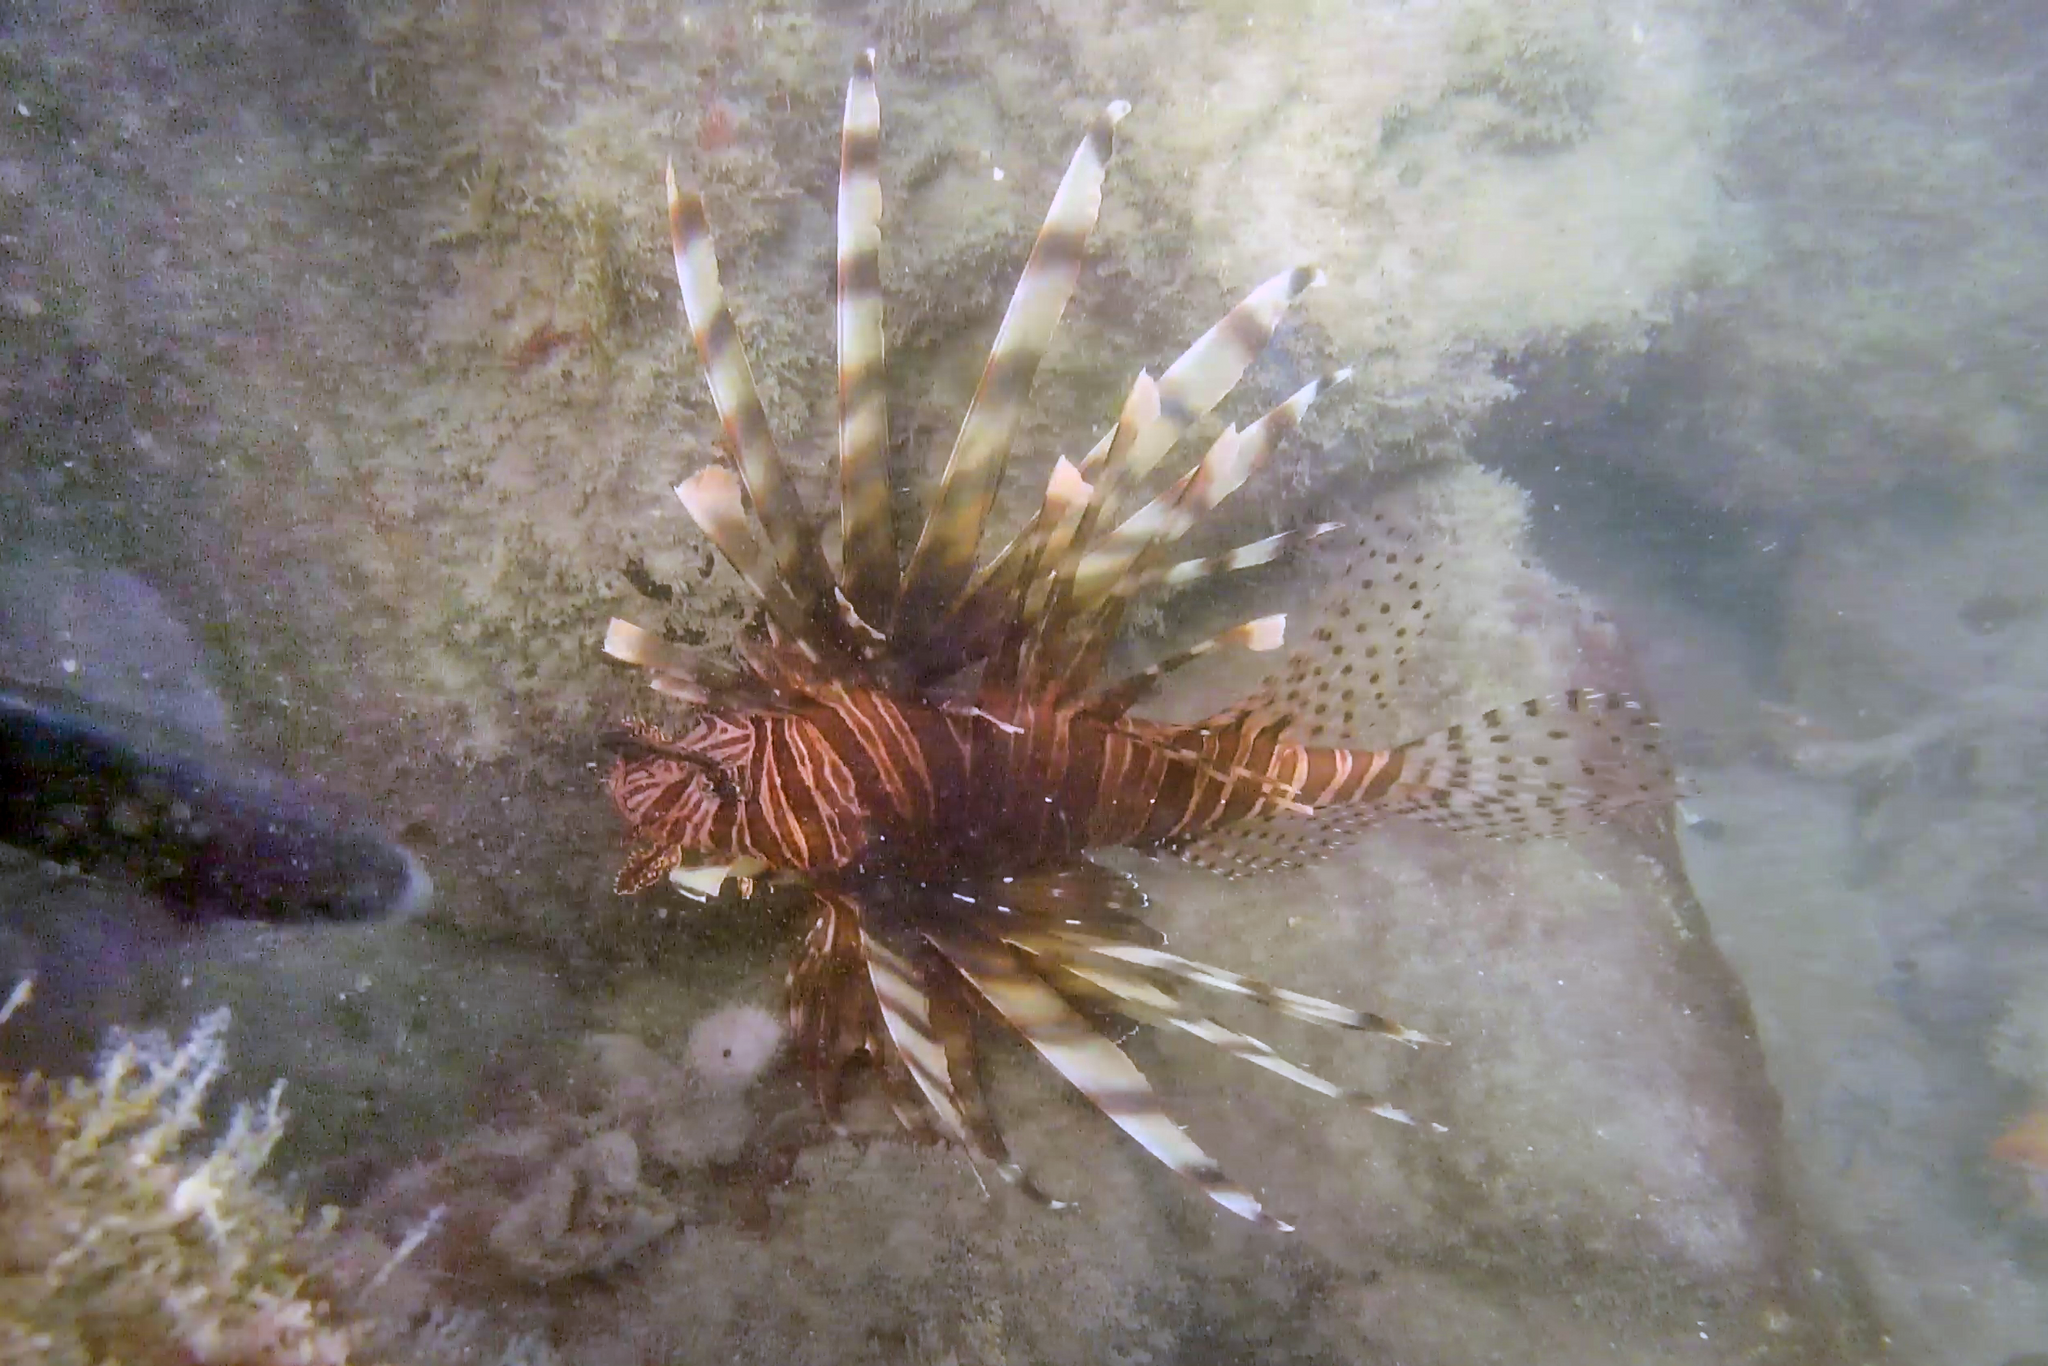
Pterois volitans (Red Lionfish)